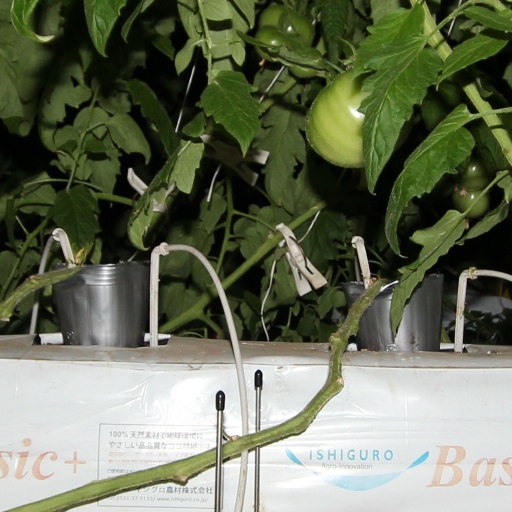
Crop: tomato